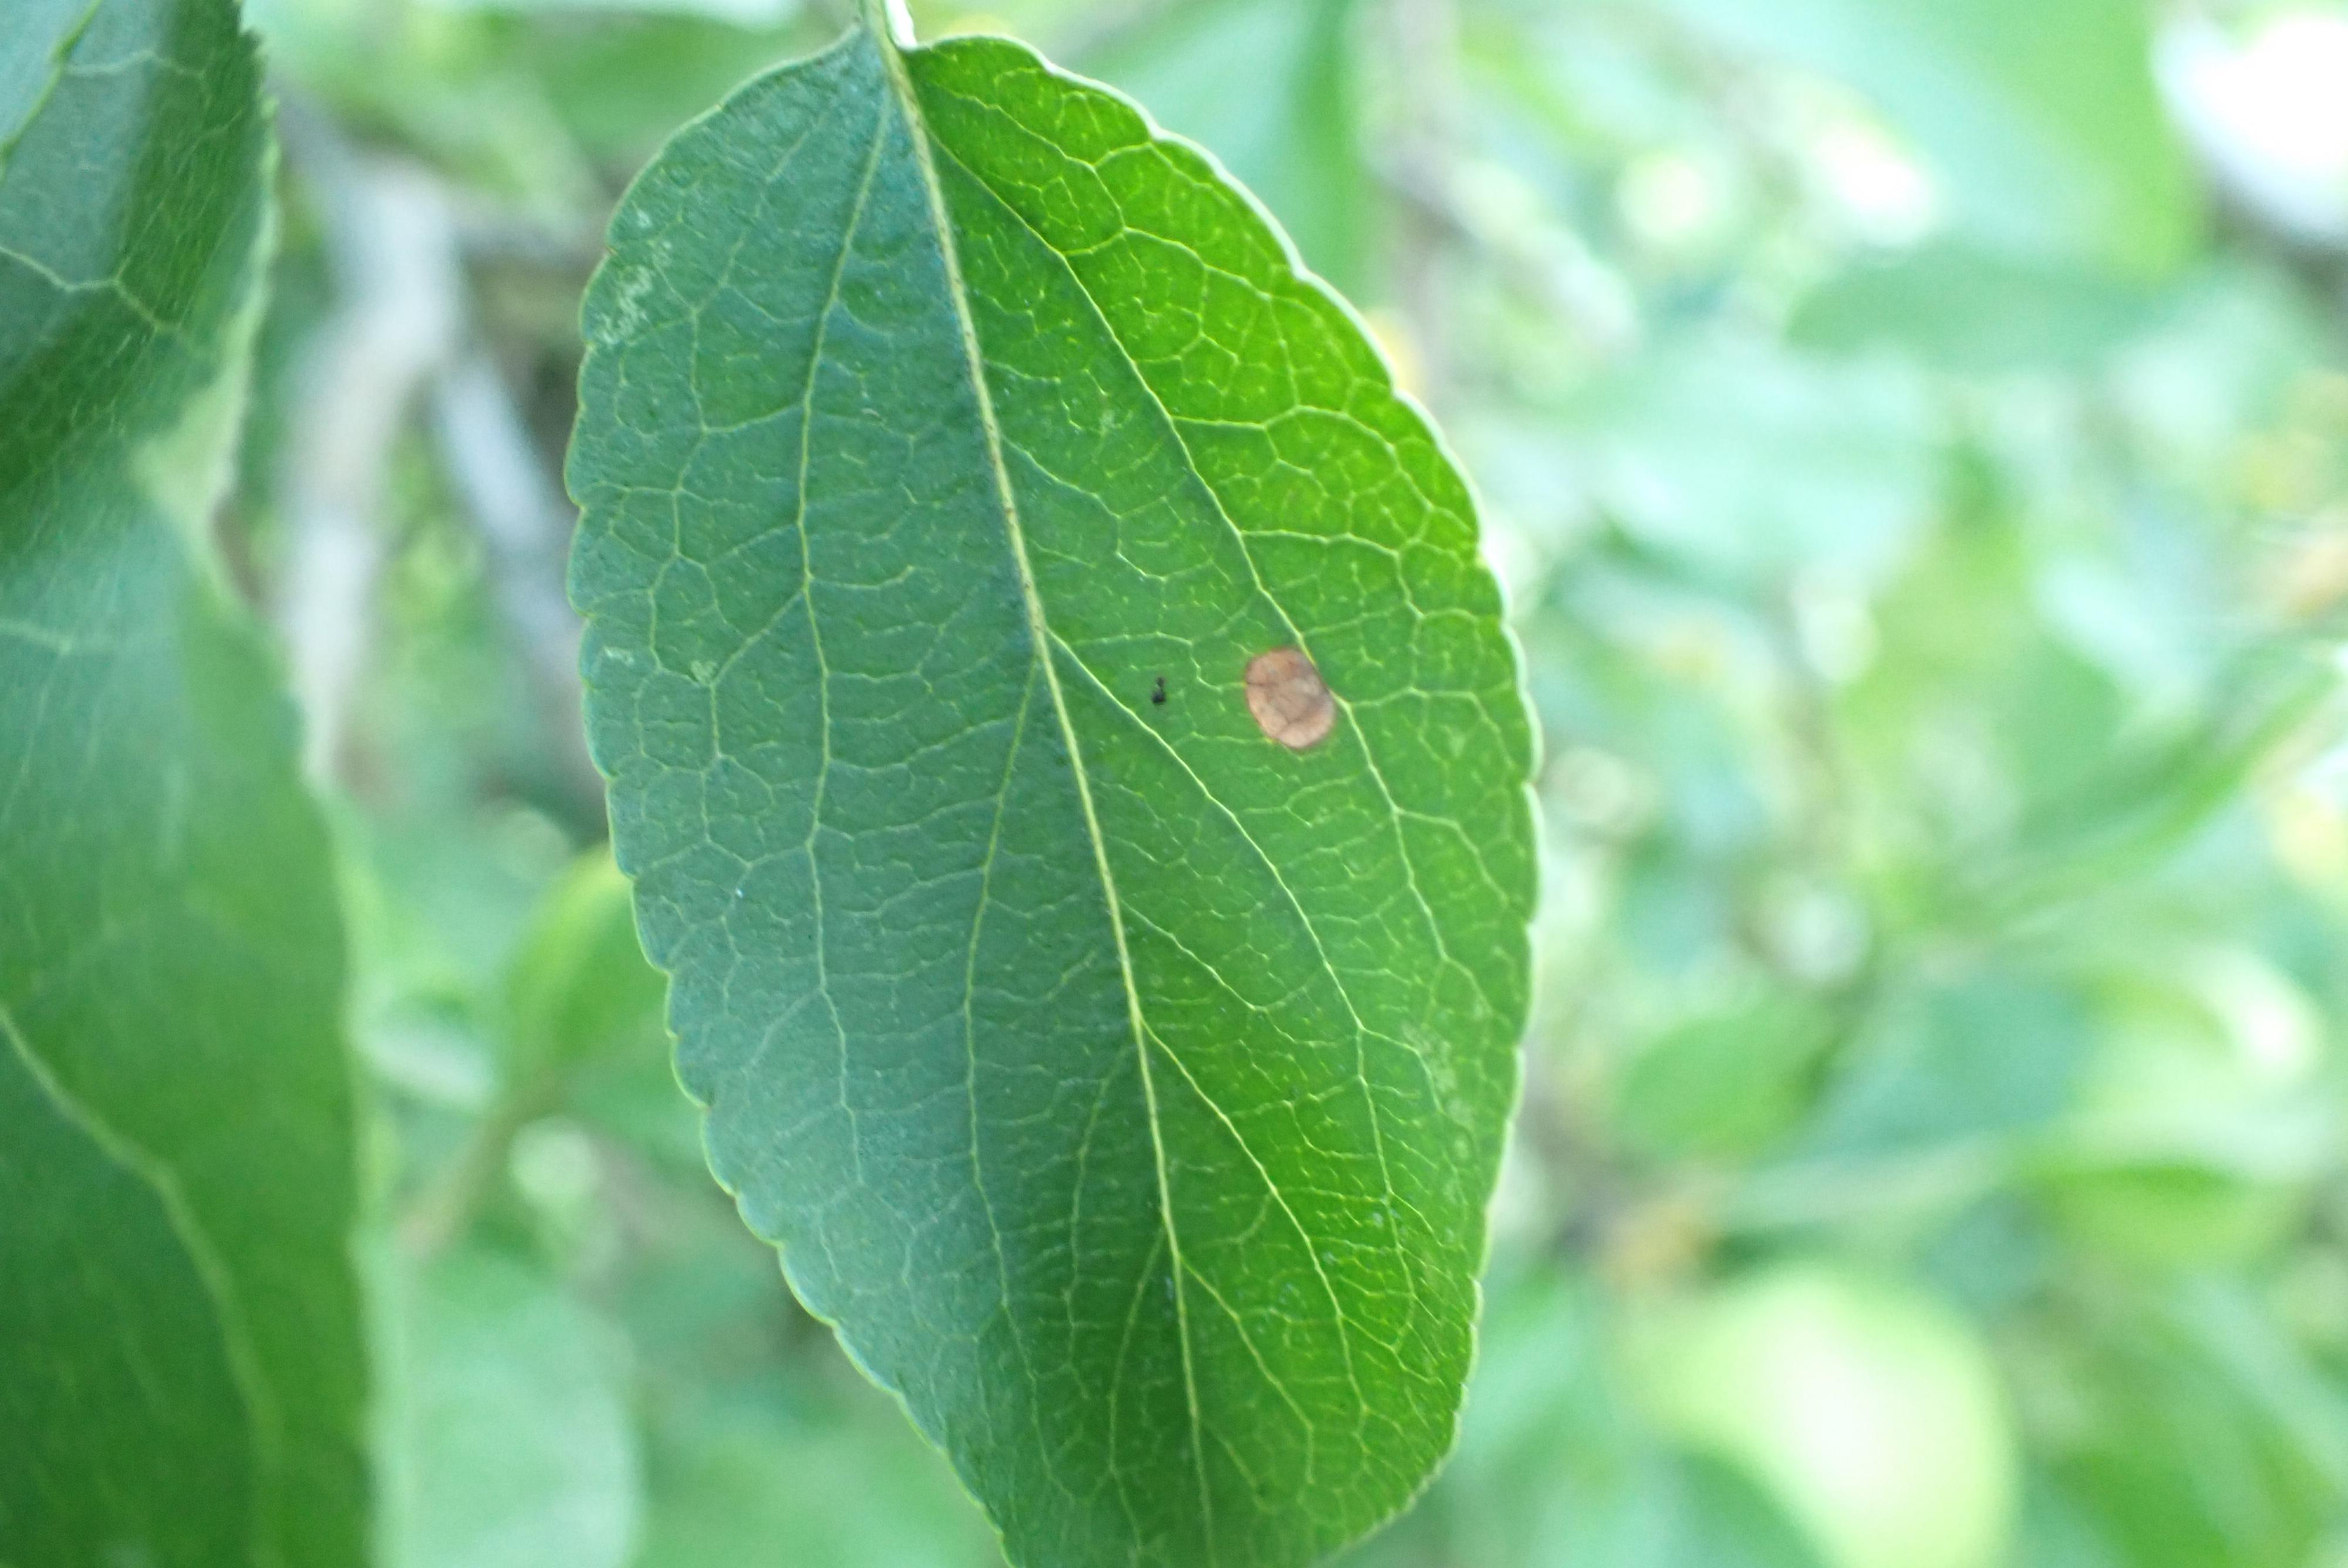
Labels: frog_eye_leaf_spot